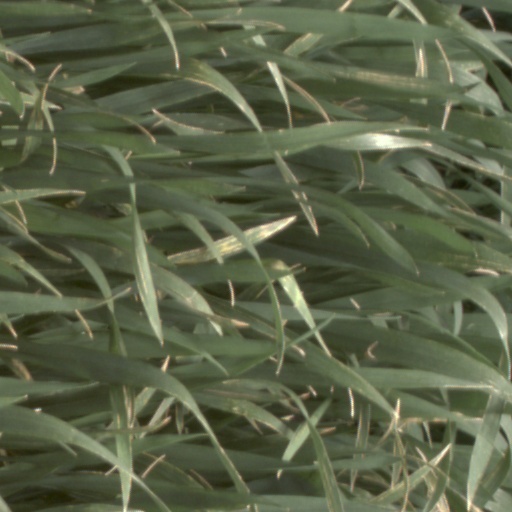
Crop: wheat